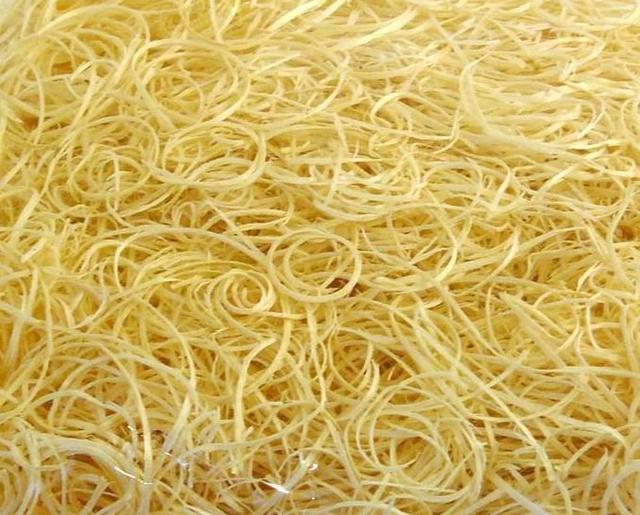
Texture: fibrous